Darcy Guttridge

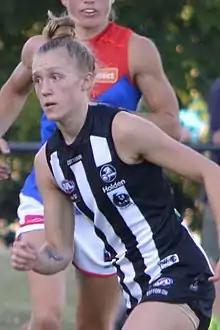
Guttridge during a pre-season practice match for Collingwood in 2018

Darcy Guttridge (born 30 October 1999) is an Australian rules footballer playing for the St Kilda Football Club in the AFL Women's (AFLW). She previously played for the Collingwood Football Club from 2018 to 2019. Guttridge was drafted by Collingwood with the club's second selection and the 9th pick overall in the 2018 AFL Women's draft. She made her debut in a loss to Carlton at Ikon Park in round 5 of the 2019 season. In April 2019, she departed the club and joined expansion side St Kilda. It was revealed Guttridge had signed on with the Saints for one more year on 30 June 2021, tying her to the club until the end of the 2021/2022 season.